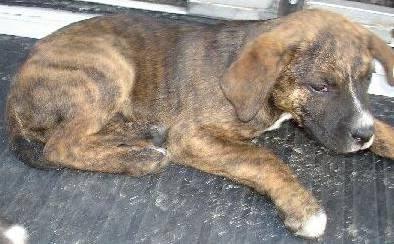
dog